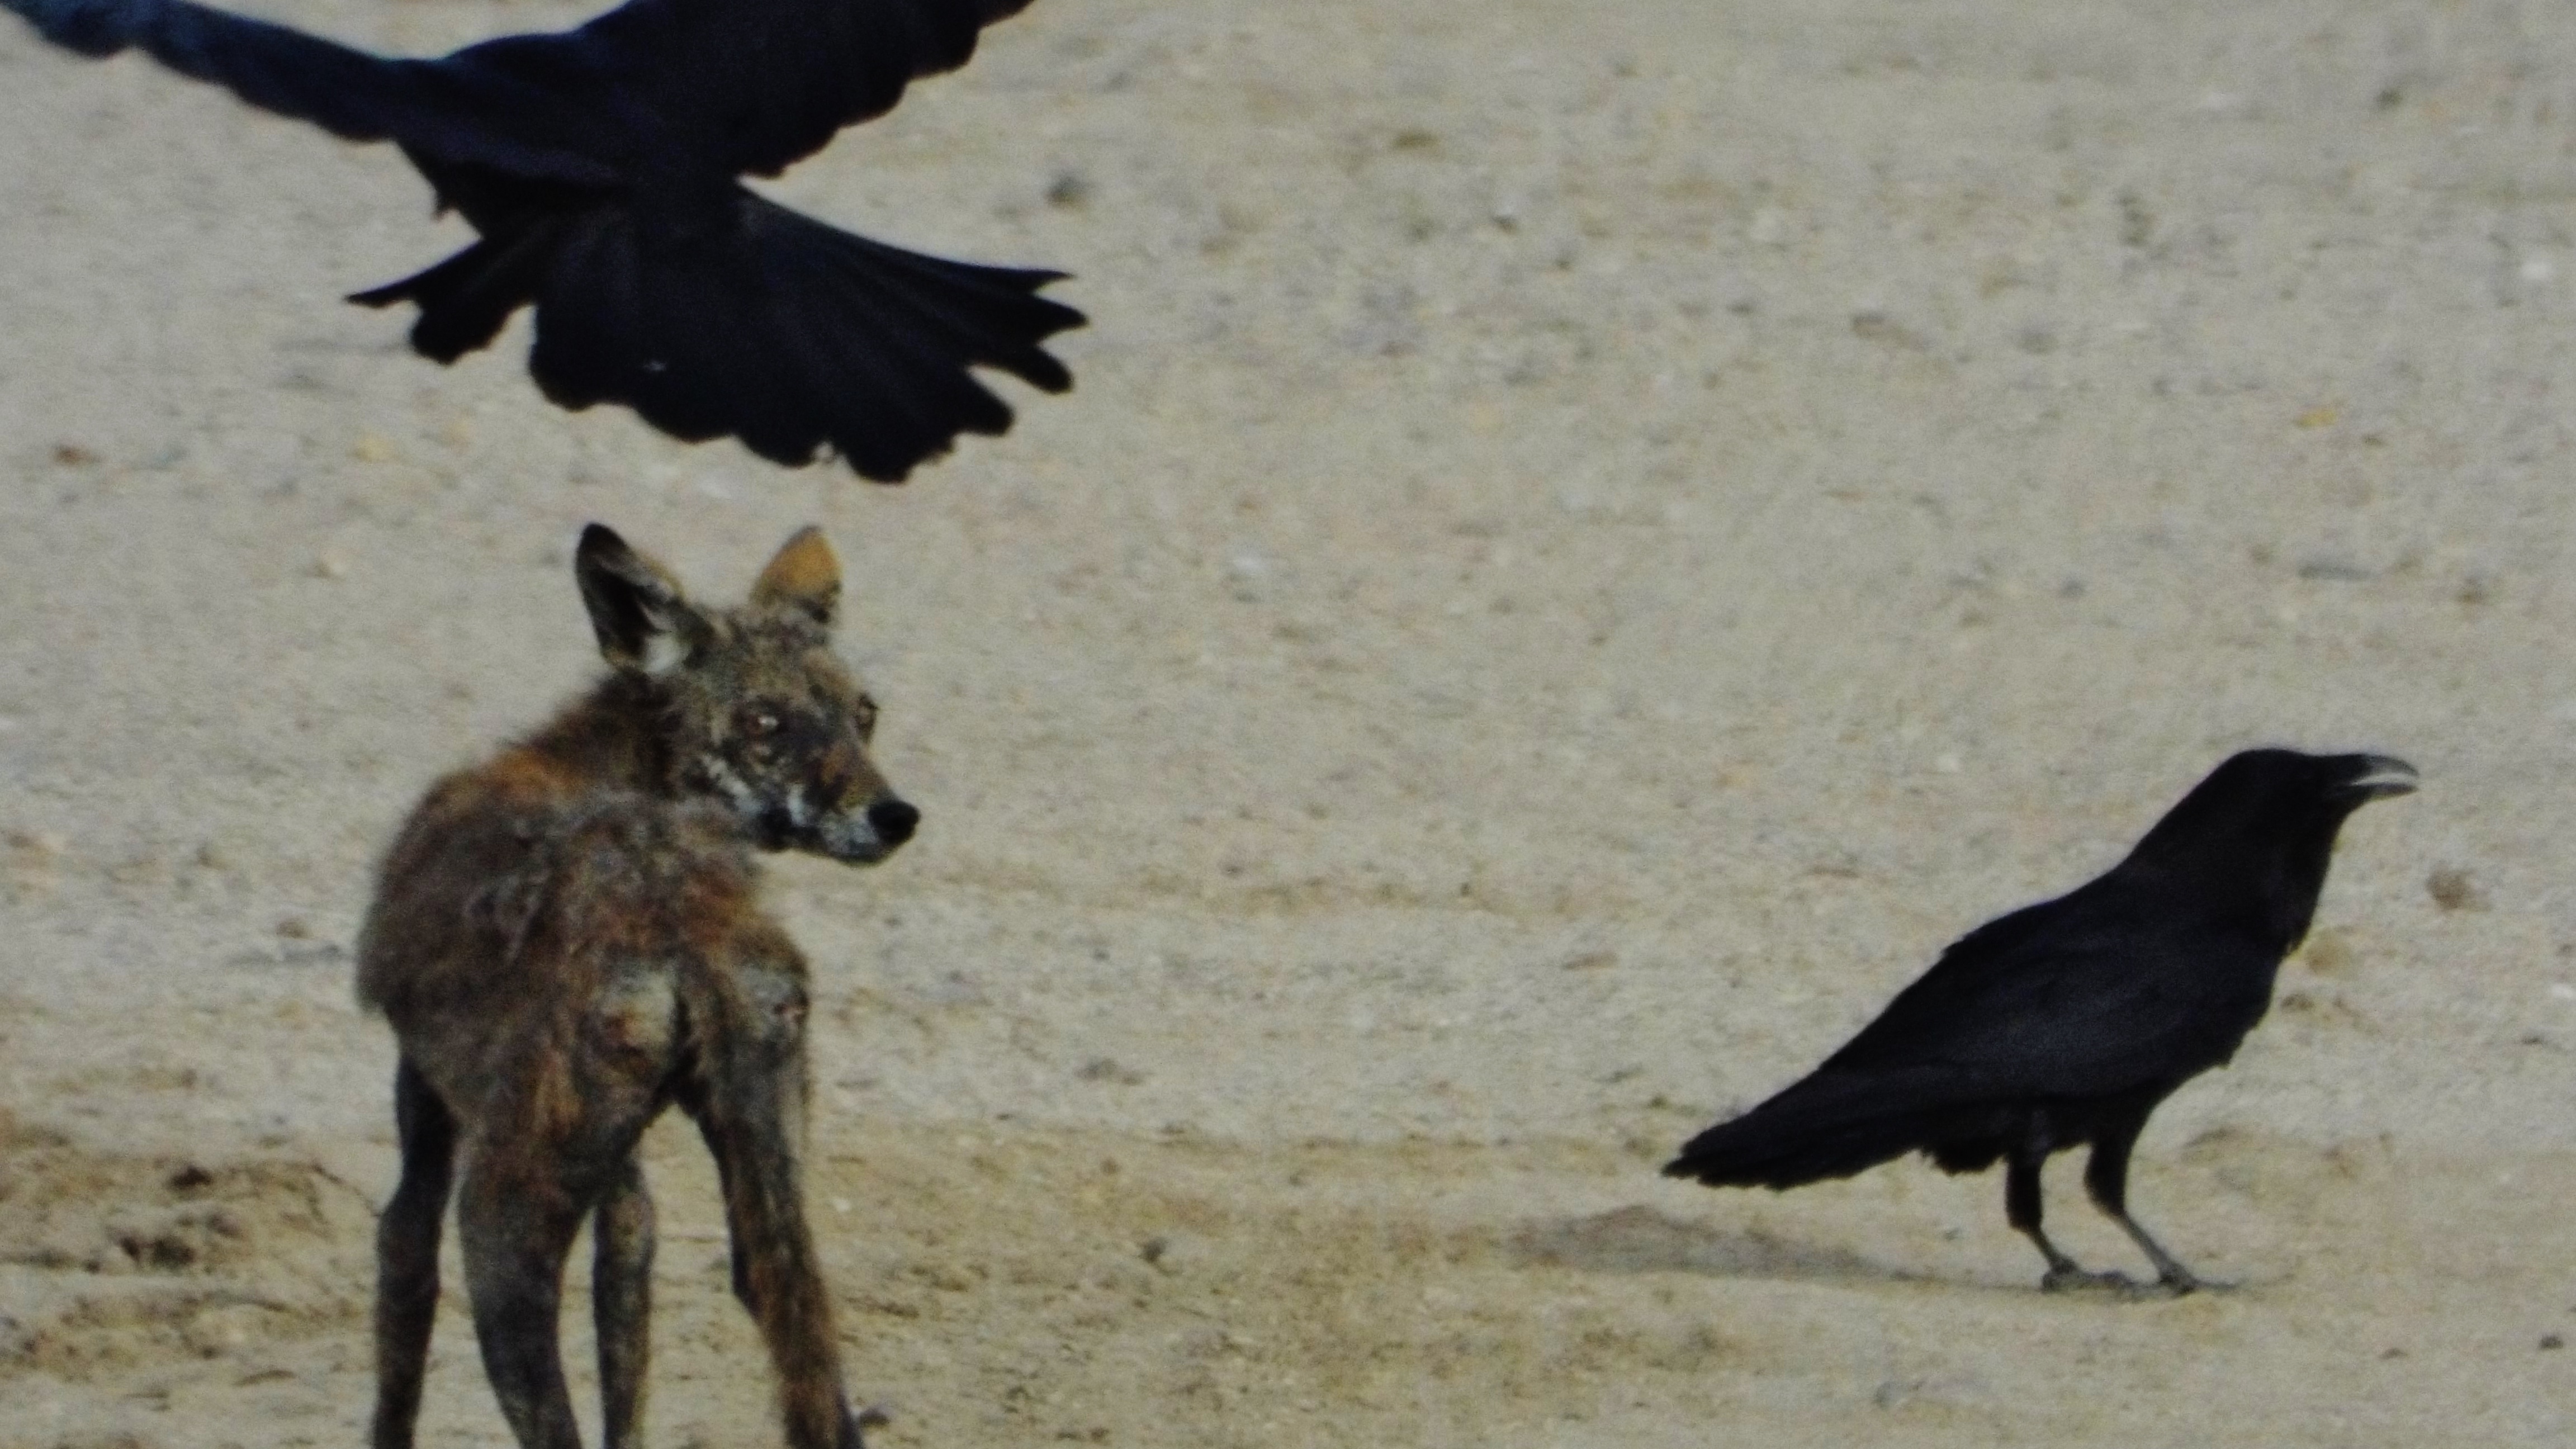
bird, wildlife, fauna, vertebrate, perching bird